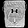
Label: Bag